Bryan Abbs

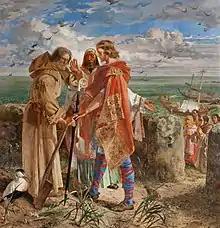
In this 1856 painting "King Egfrid and Bishop Trumwine Persuade Cuthbert to Be Made Bishop" by William Bell Scott, George Cooper Abbs II agreed to be the model for Cuthbert (left), provided the likeness was not good.

Shortly after Abbs died in 1878, Robert Eli Hooppell wrote of his "somewhat eccentric exterior", and also of his good character and passion as a naturalist. James Walker Kirkby named a fossil fish "Palaeoniscum abbsii" for him, specimens being found in Fulwell quarry. (It was later placed in "Acentrophorus" by Ramsay Traquair.)